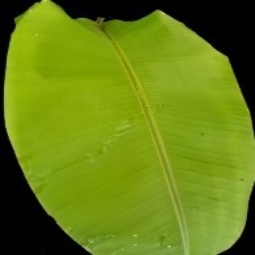
Label: Healthy